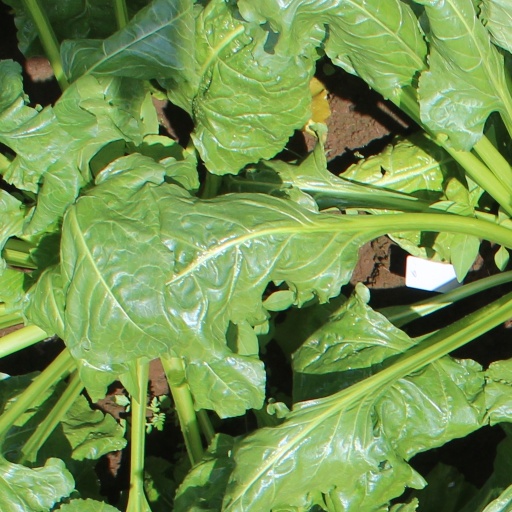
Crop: sugar beet